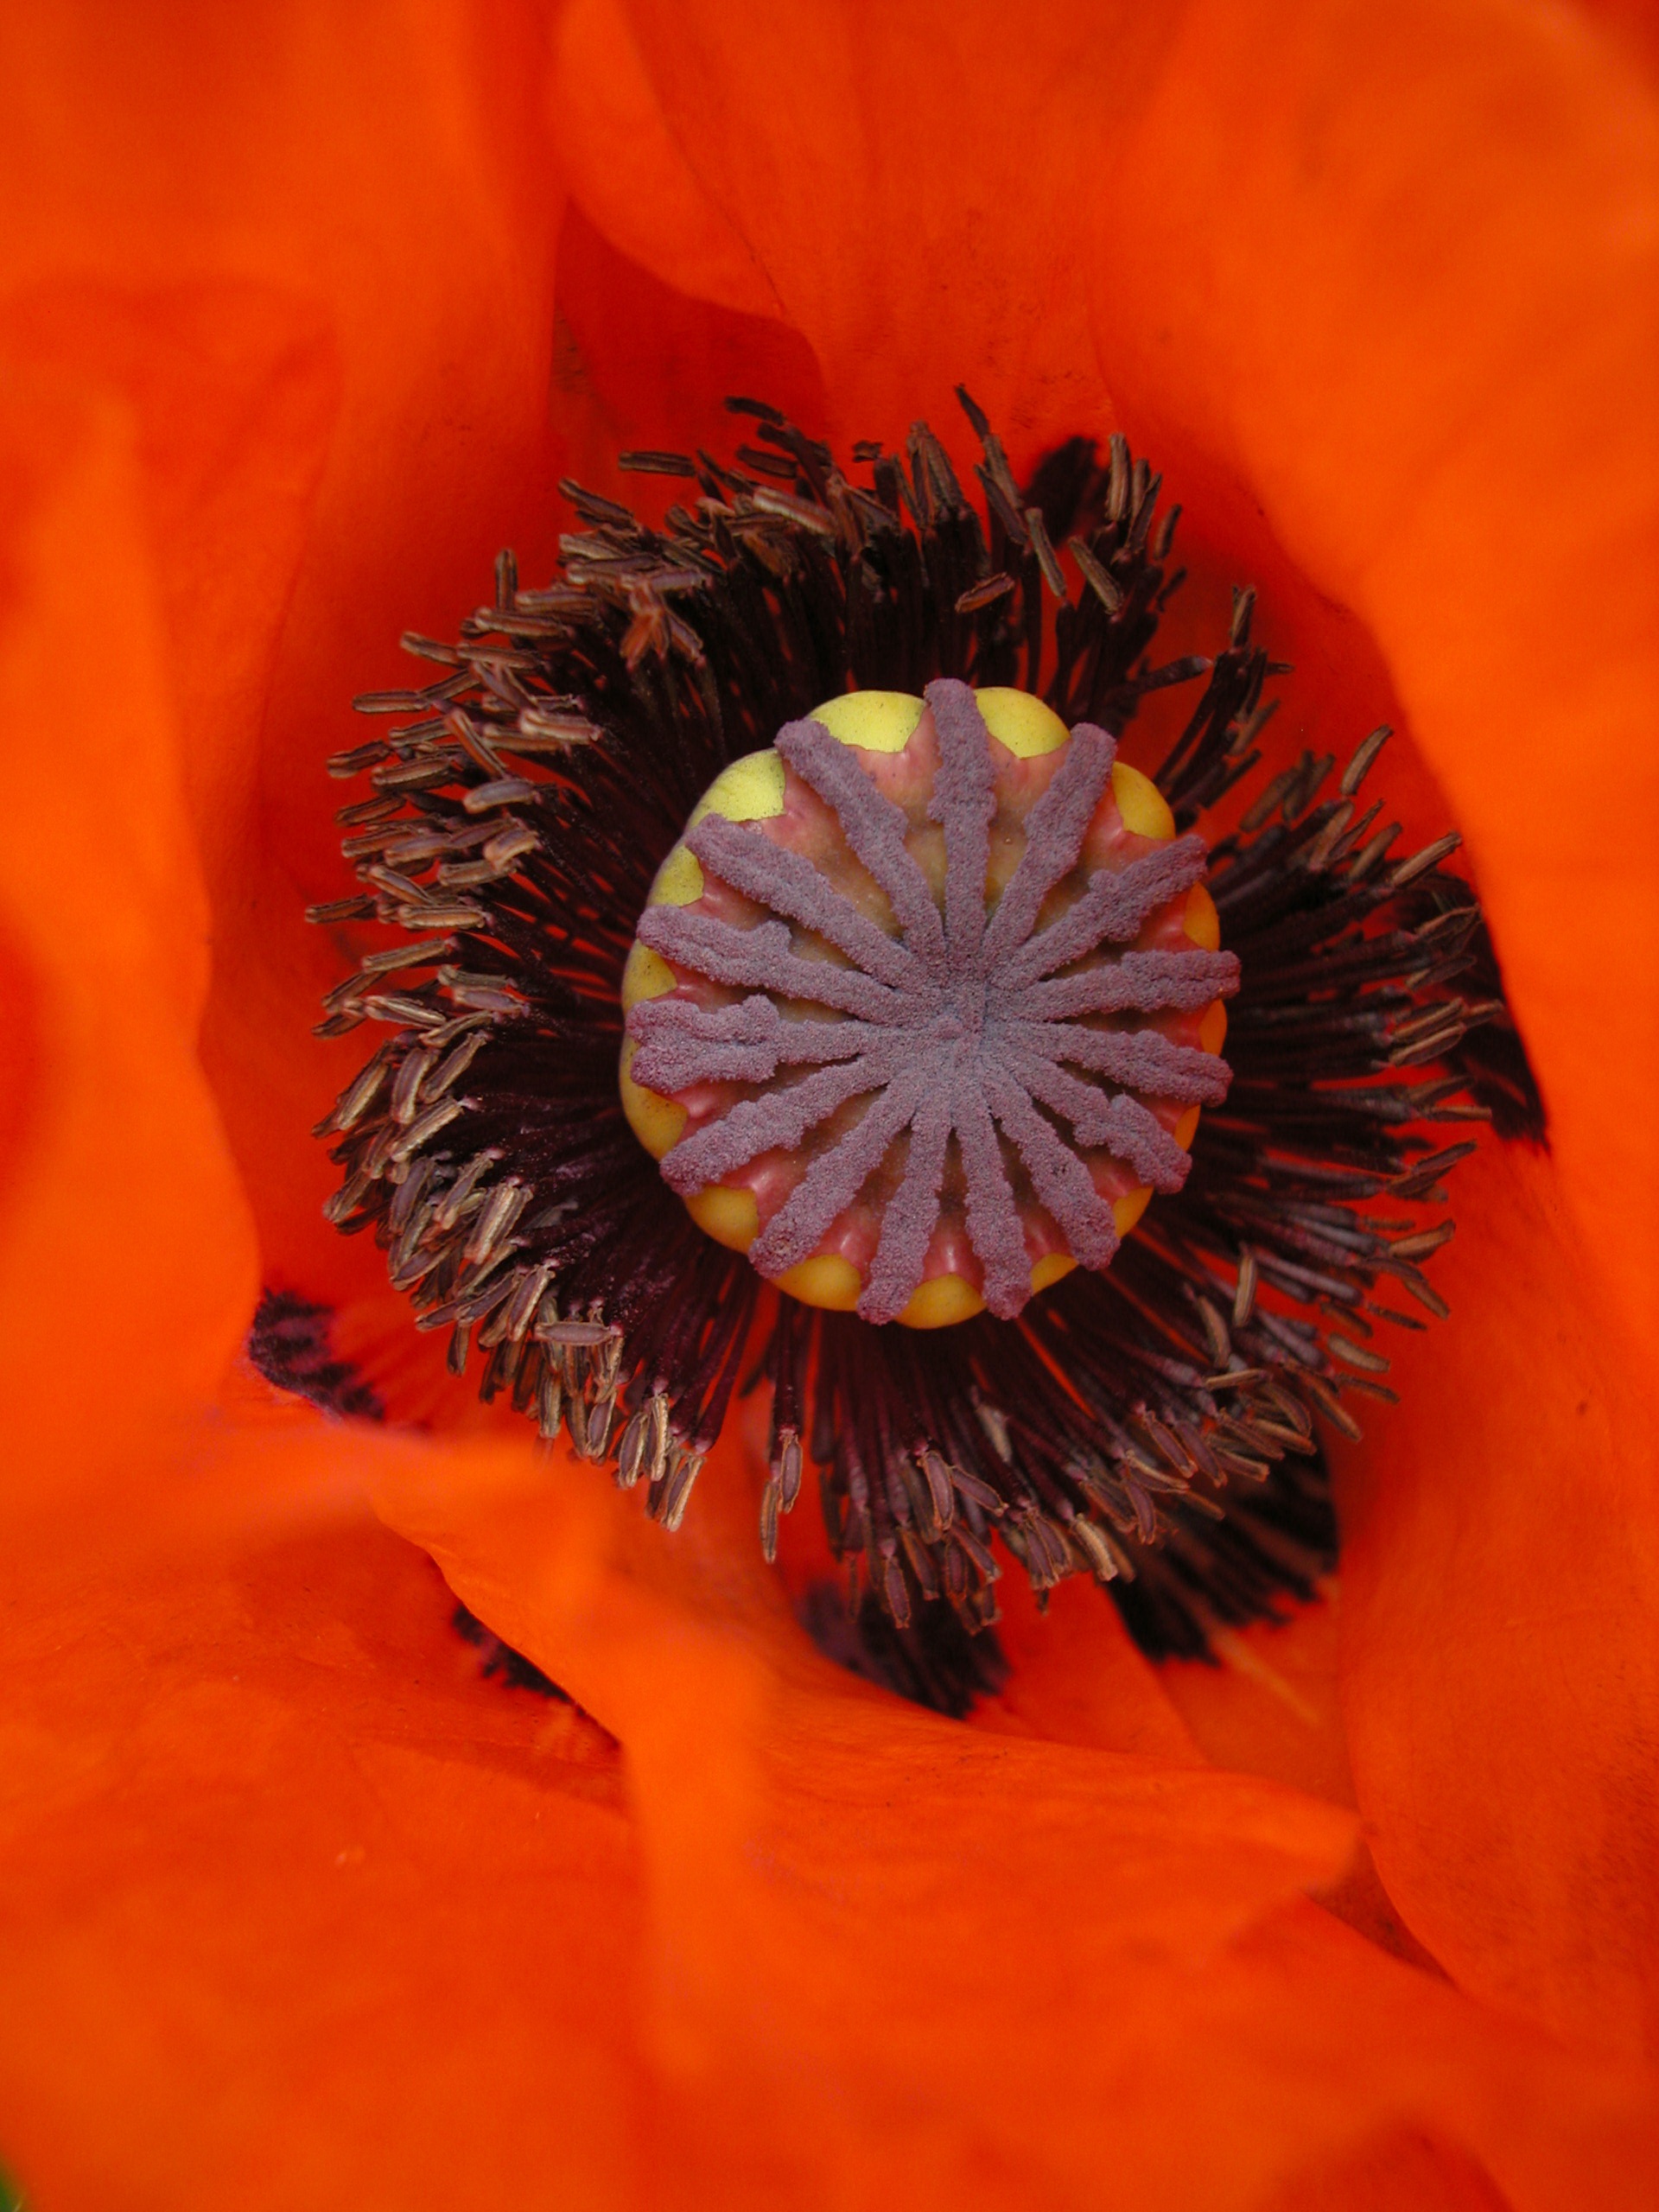
plant, leaf, flower, petal, red, color, autumn, yellow, flora, painting, close up, poppy, coquelicot, macro photography, flowering plant, daisy family, land plant, poppy family, bright red poppy